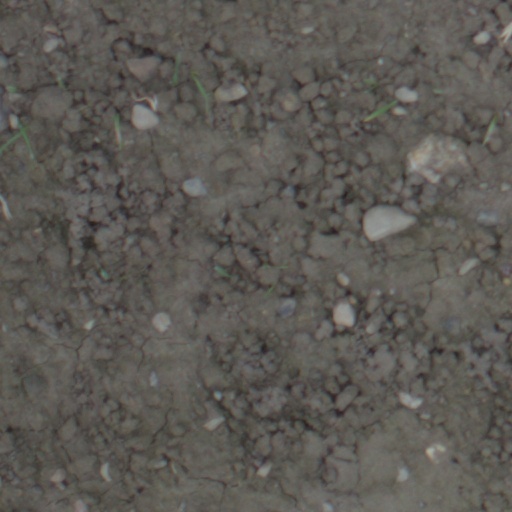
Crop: wheat